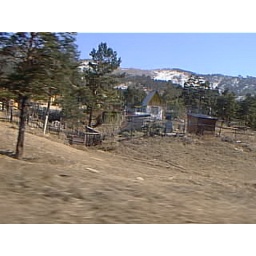
Frozen mountain landscape seen from Trans-Siberian passenger train in eastern Russia. April 2000.